University of California, Berkeley

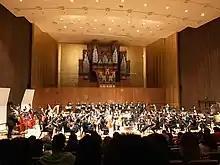
UC Berkeley Symphony Orchestra

Flowing into the main campus are two branches of Strawberry Creek. The south fork enters a culvert upstream of the recreational complex at the mouth of Strawberry Canyon and passes beneath California Memorial Stadium before appearing again in Faculty Glade. It then runs through the center of the campus before disappearing underground at the west end of campus. The north fork appears just east of University House and runs through the glade north of the Valley Life Sciences Building, the original site of the Campus Arboretum.